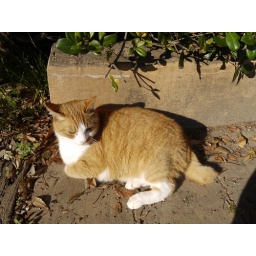
A tiger cat in Tokyo